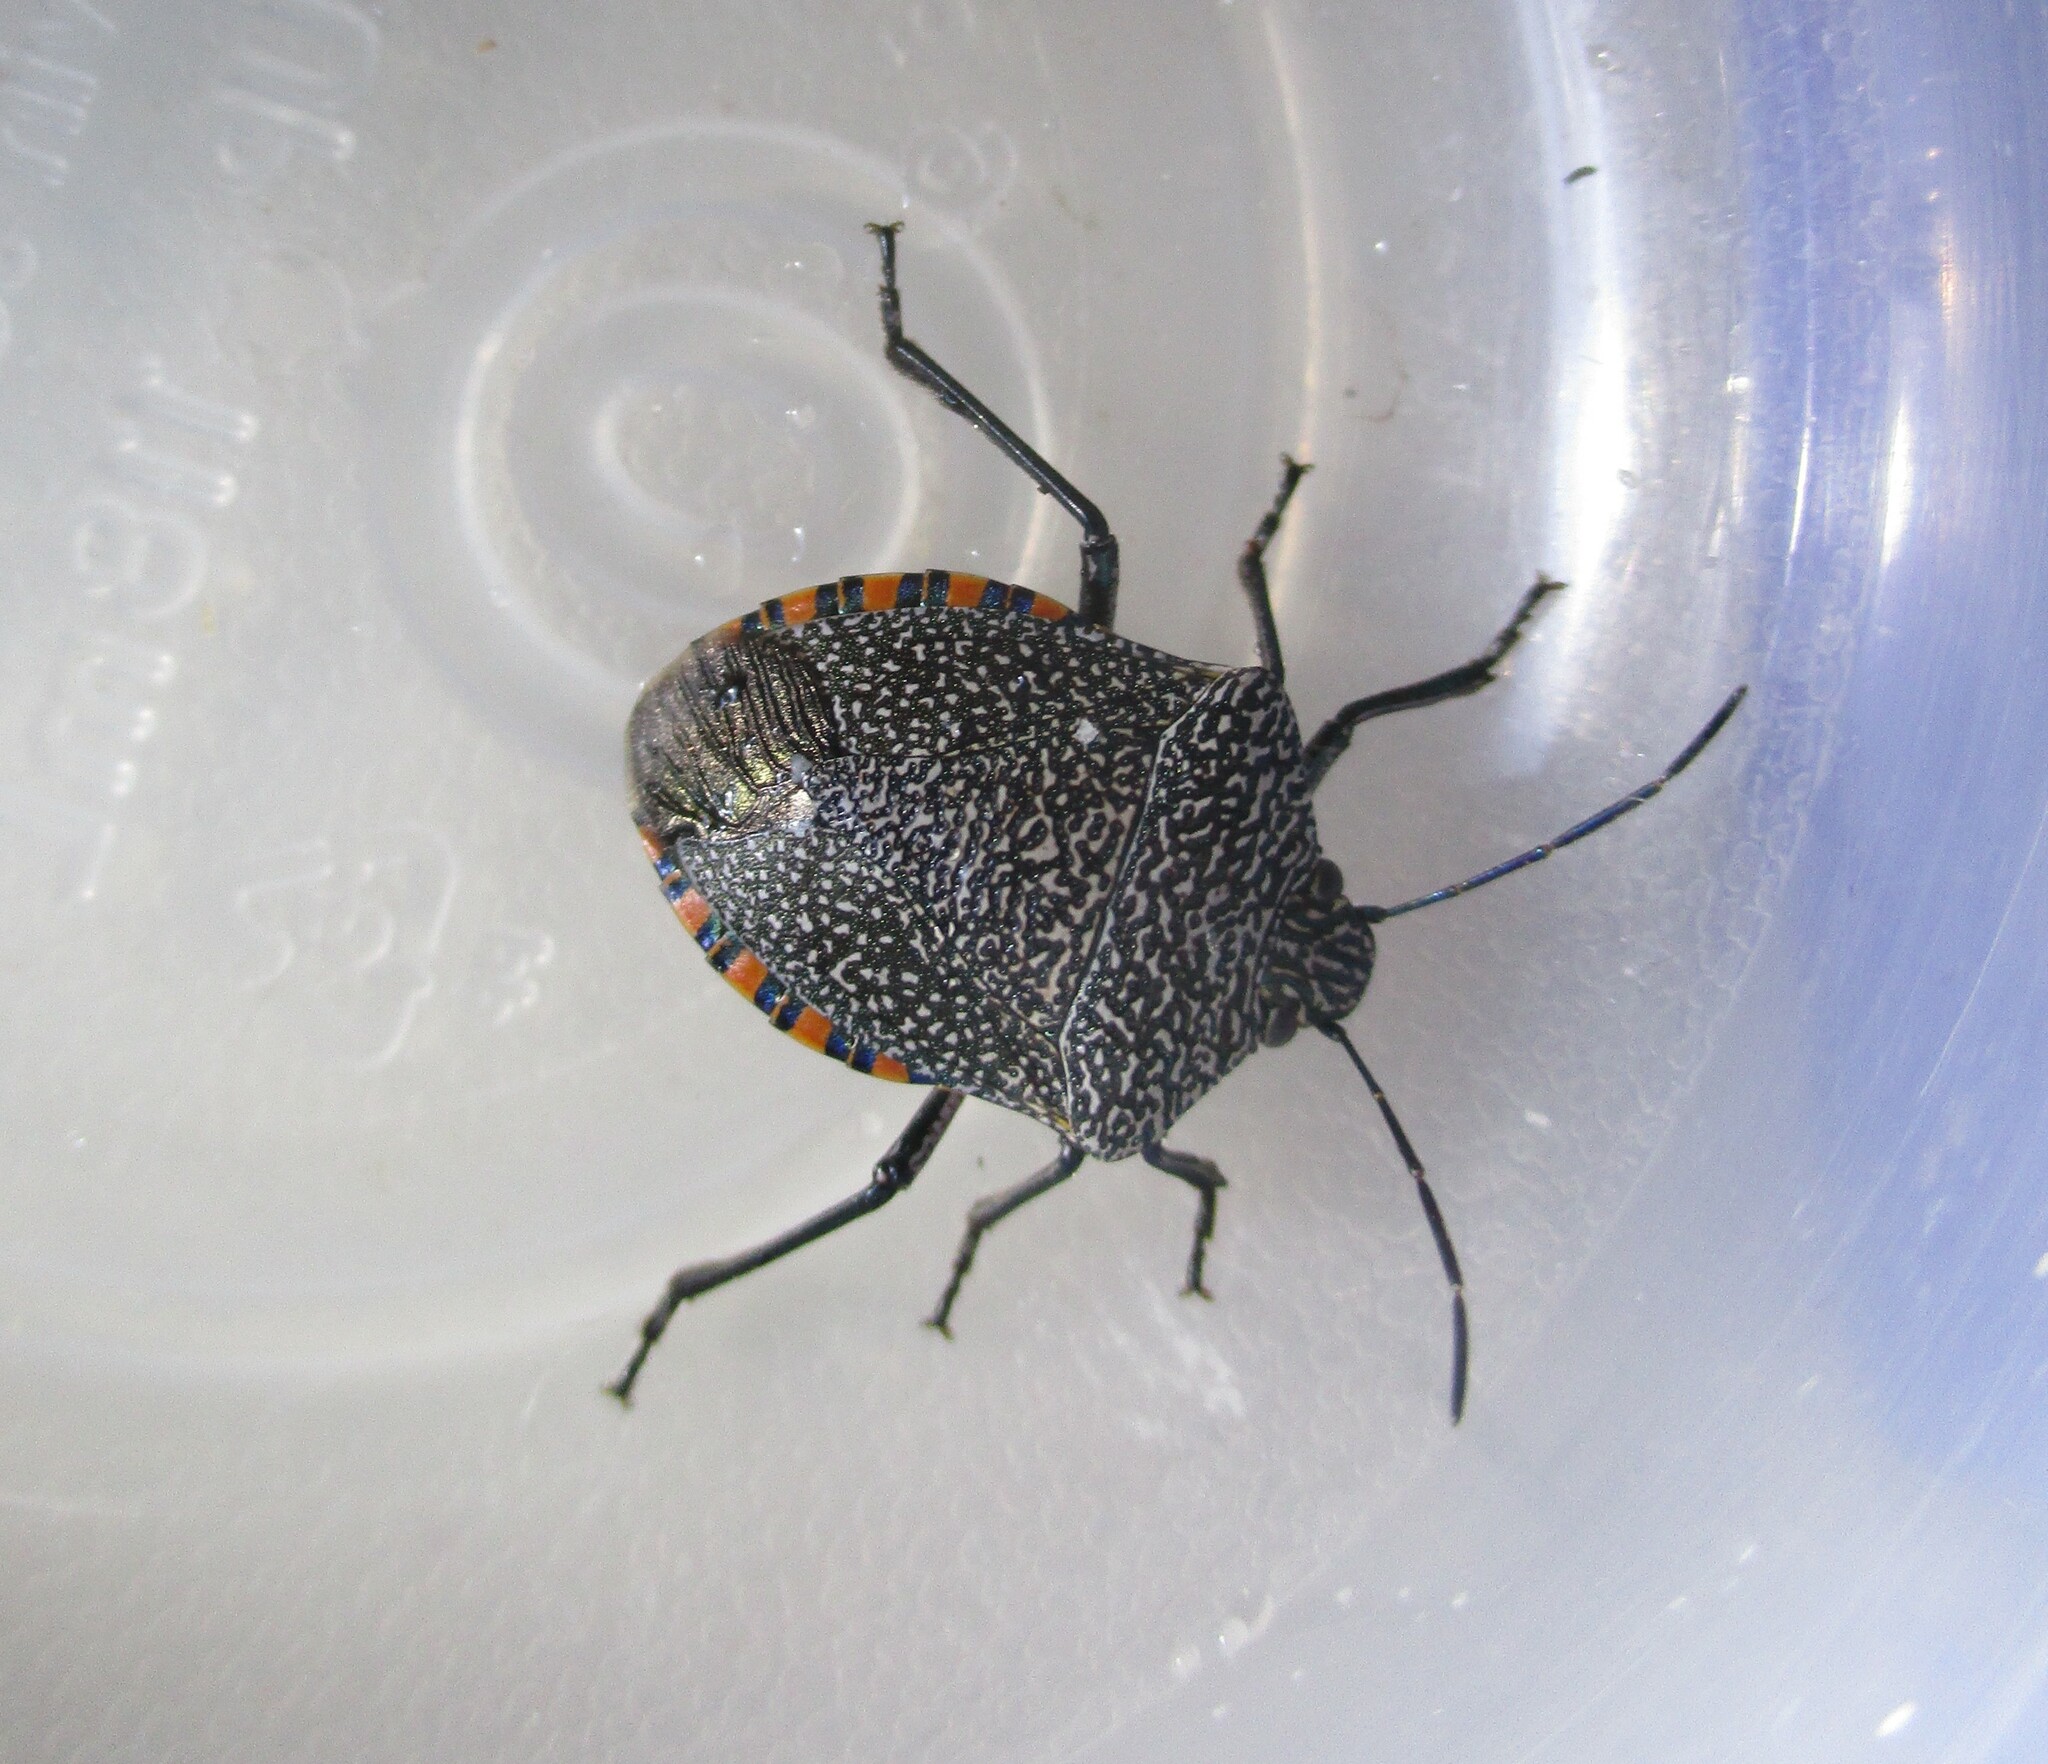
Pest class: stink_bug